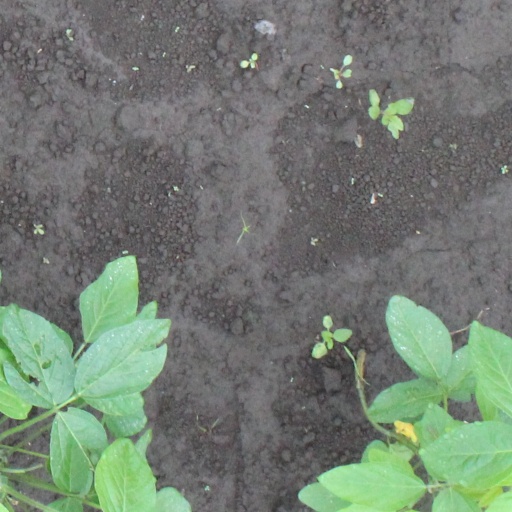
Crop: soybean